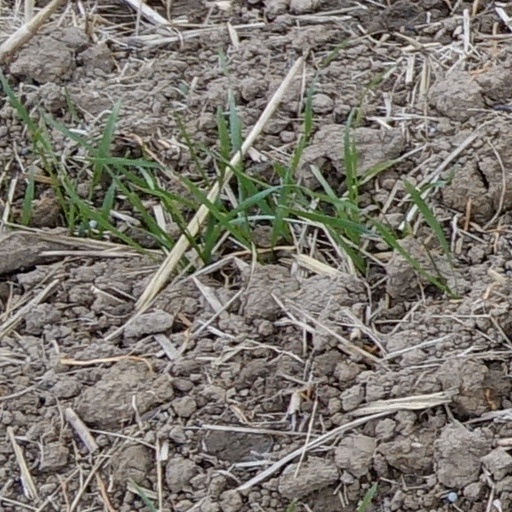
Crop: wheat